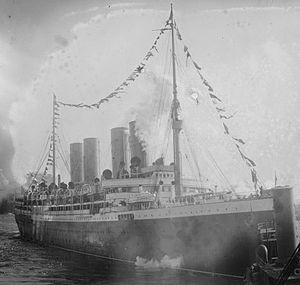
Le Deutschland est un paquebot transatlantique allemand de la HAPAG. Construit pour battre des records de vitesse, il souffre de vibrations très prononcées qui lui valent le surnom de Cocktail Shaker. En 1910, il est renommé Viktoria Luise, puis Hansa en 1921. S'il est l'un des paquebots allemands qui ont l'honneur d'avoir obtenu le Ruban bleu, il est aussi l'un des rares paquebots allemands de quelque importance à ne pas avoir été cédé aux Alliés à l'issue de la Première Guerre mondiale. Devenu inutile, il est retiré du service en 1924 et démoli l'année suivante.